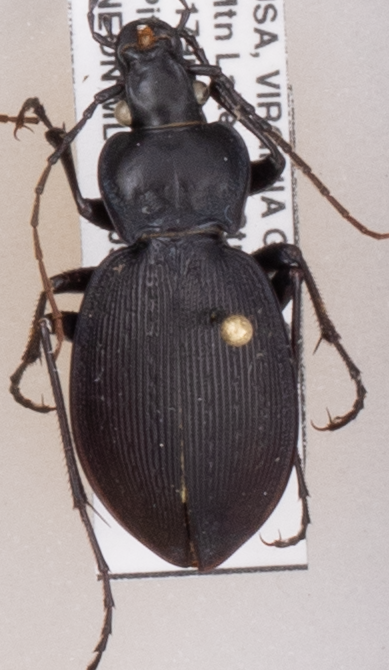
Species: Carabus goryi
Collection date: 2018-09-25
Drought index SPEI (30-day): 1.594
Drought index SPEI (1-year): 1.69
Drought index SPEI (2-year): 1.594